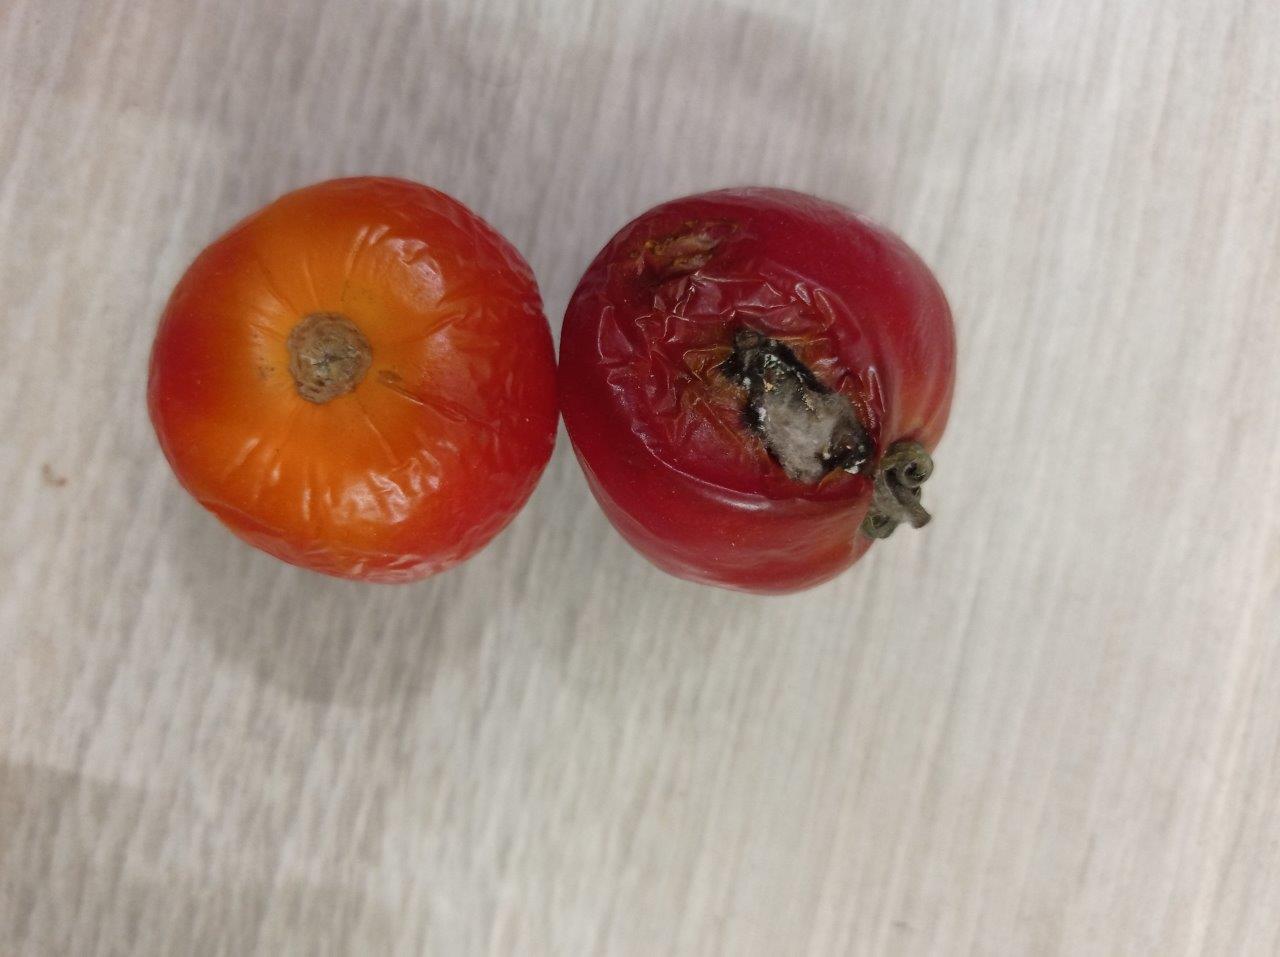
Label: Rotten